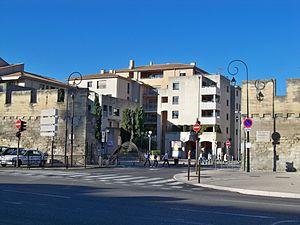
Porte Saint Charles à Avignon, Vaucluse, France
Avignon est une ville du sud de la France, dans le Vaucluse, qui s'étend sur la rive gauche du Rhône. C'est l'une des rares villes françaises à avoir conservé l'intégralité de ses anciens remparts.